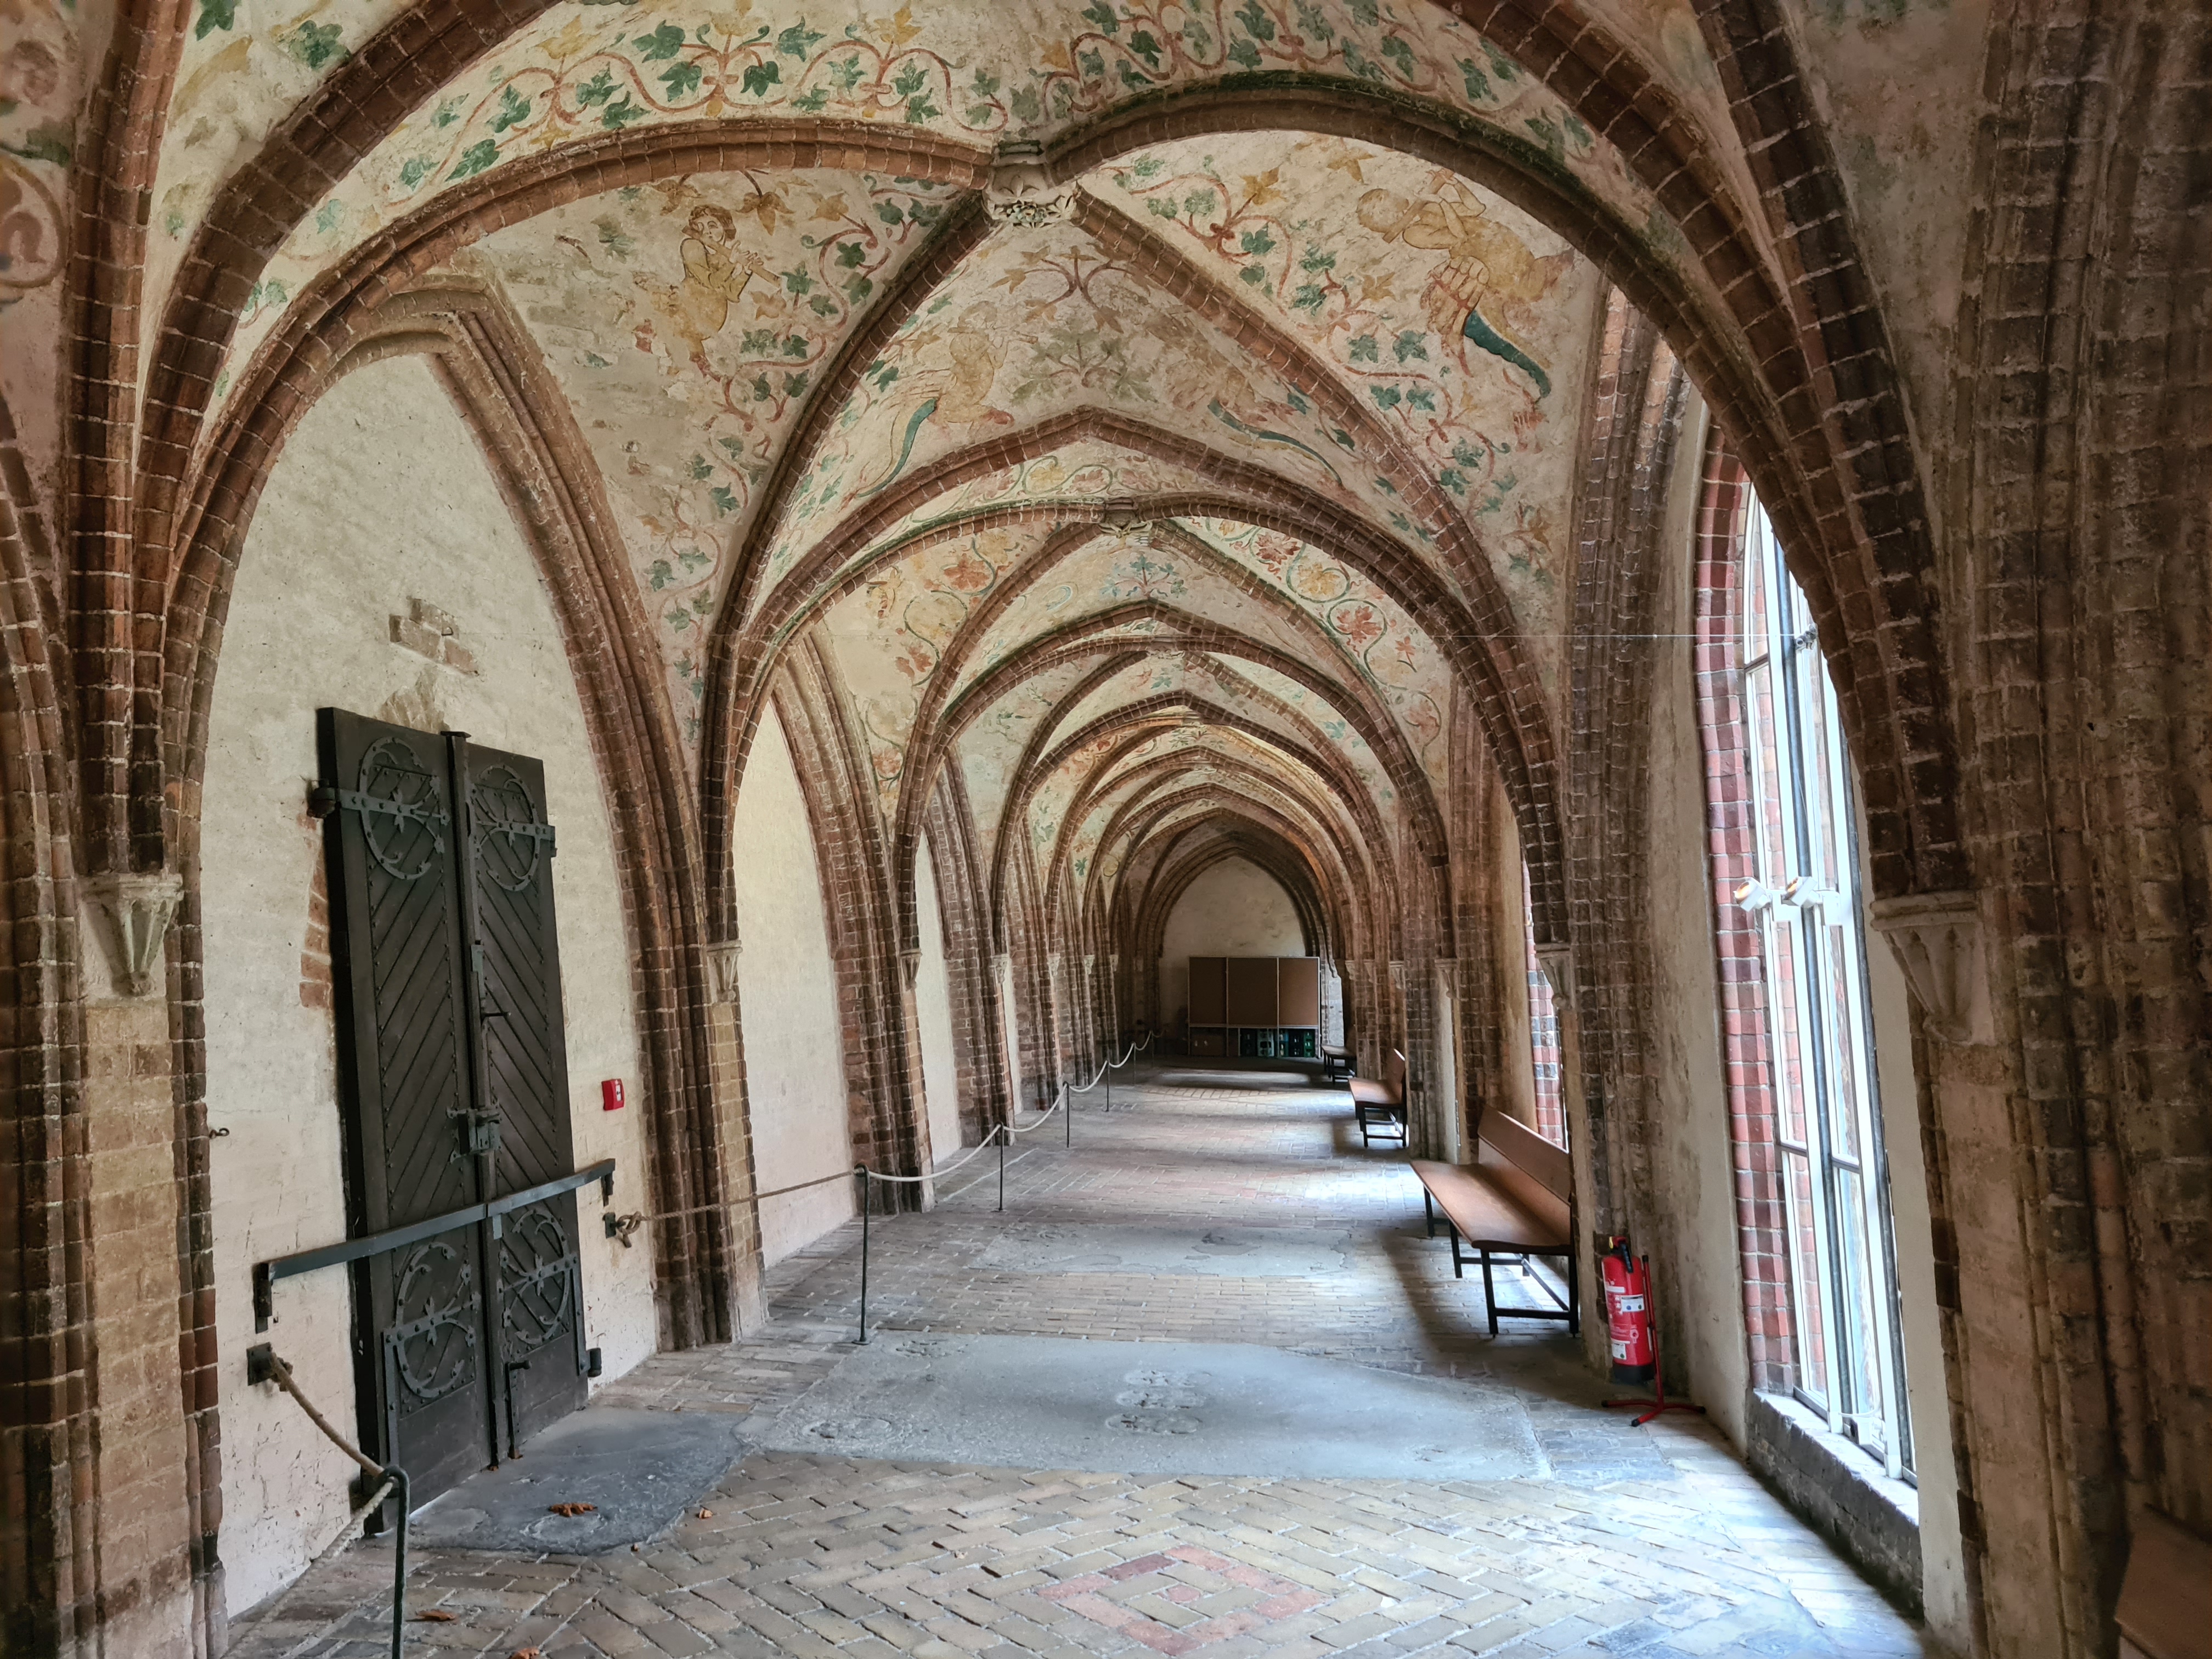
build, symmetry, vault, arcade, arch, medieval architecture, facade, brick, column, holy places, ceiling, byzantine architecture, history, brickwork, church, ancient history, classical architecture, historic site, place of worship, stock photography, gothic architecture, wood, aisle, religious institute, walkway, art, convent, pattern, crypt, shadow, chapel